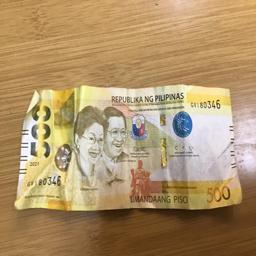
Label: 500_Front